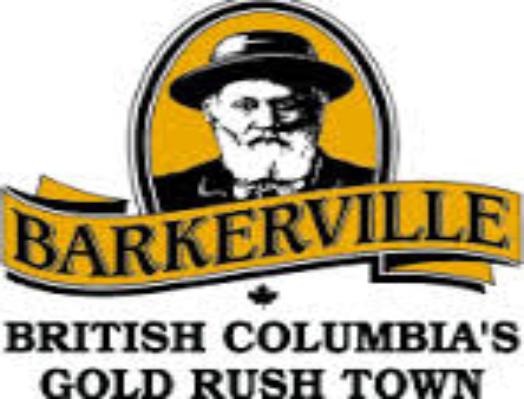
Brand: Barkerville
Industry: Others